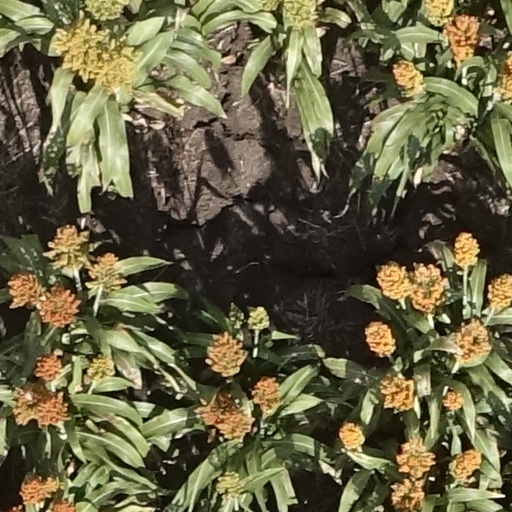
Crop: sorghum